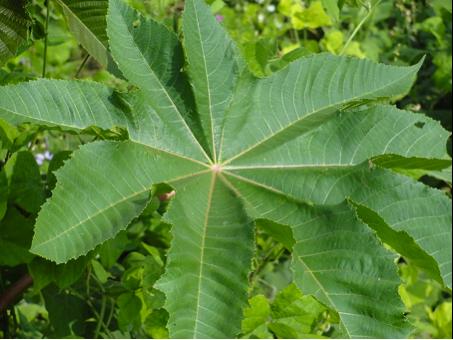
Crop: unknown
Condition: bean